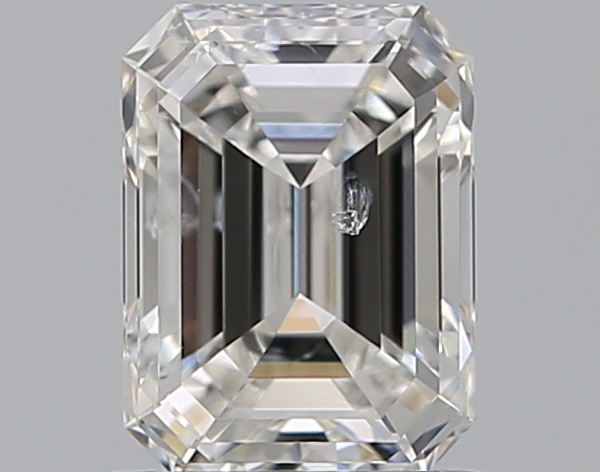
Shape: emerald
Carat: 1.01
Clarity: I1
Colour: F
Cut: EX
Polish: EX
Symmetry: EX
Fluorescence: F
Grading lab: GIA
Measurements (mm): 6.71 x 4.97 x 3.28